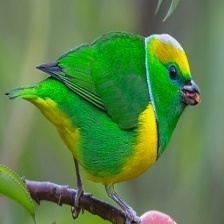
Species: GOLDEN CHLOROPHONIA
Scientific name: CHLOROPHONIA CALLOPHRYS